Kusumoto Ine

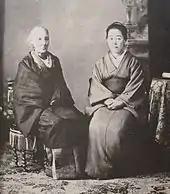
Ine Kusumoto in old age with

Her reputation and connections in the Western-learning community won Ine the patronage of Date Munenari, whose favour extended to her daughter, now named Takako. As her mixed German–Japanese blood could lead her to suffer discrimination, Munenari had her change her name to Kusumoto Itoku. He extended a modest official rice stipend to Ine, and she was expected to be ready to serve in the women's quarters at the castle; she was one of three doctors present when Munenari's wife Yoshiko gave birth in 1867. Ine had a busy practice in Uwajima and made frequent travel between Nagasaki and Uwajima during the 1860s. Munenari made effort on behalf of her father and Shūzō, who were arrested in 1861 in Edo by anti-foreign factions. Shūzō was released in 1865 and returned to Uwajima, where in 1866 he married Takako.